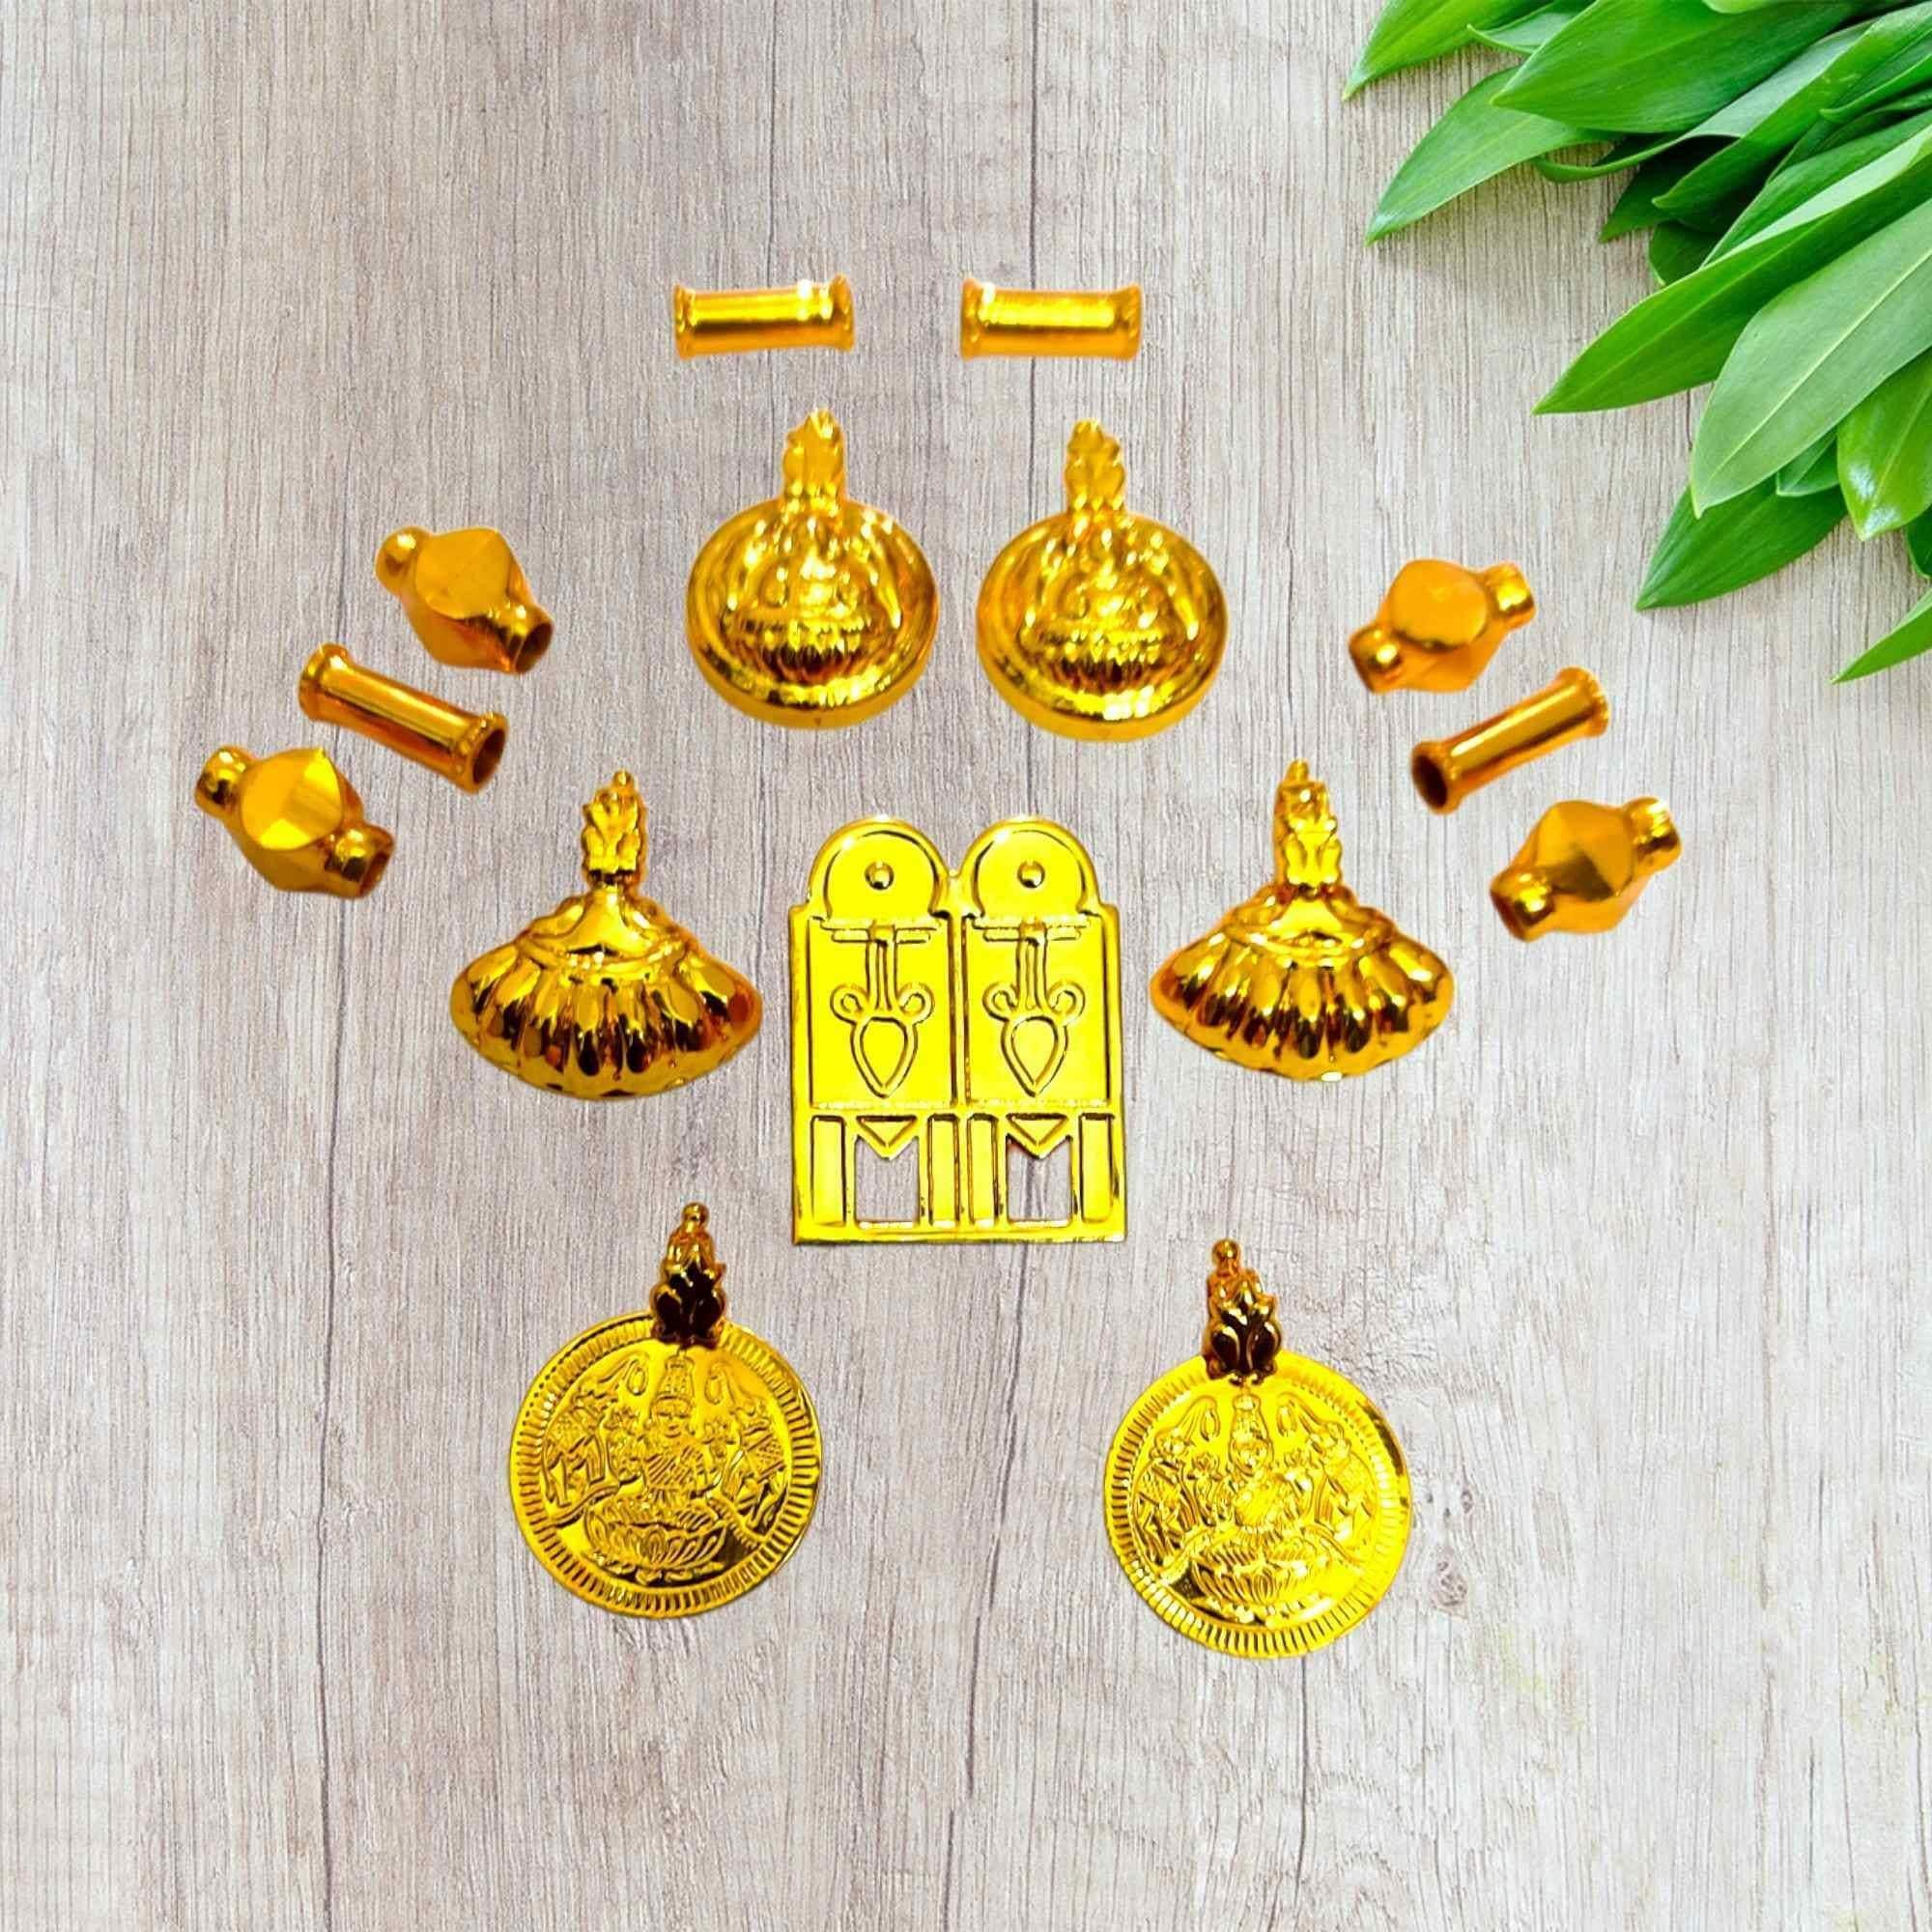
TGS GOLD COVERING Thali Urukal Mangalsutra set Mangalyam for Womens
Type: Necklaces & Pendants
Brand: TGS GOLD COVERING
Price: Rs. 525
TGS GOLD COVERING Thali Urukal Mangalsutra set Mangalyam for Womens